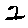
Label: 2